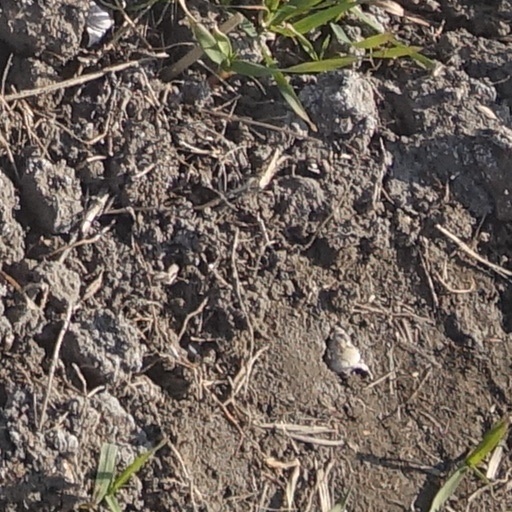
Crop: wheat